Oklahoma panhandle

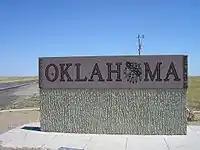
State welcome sign on the New Mexico state line of the panhandle

The panhandle, long and wide, is bordered by Kansas and Colorado at 37°N on the north, New Mexico at 103°W on the west, Texas at 36.5°N on the south, and the remainder of Oklahoma at 100°W on the east.